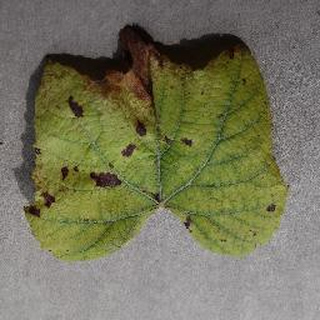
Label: grape_leaf_blight